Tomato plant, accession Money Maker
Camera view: horizontal (90 deg, fisheye); turntable rotation: 210 degrees
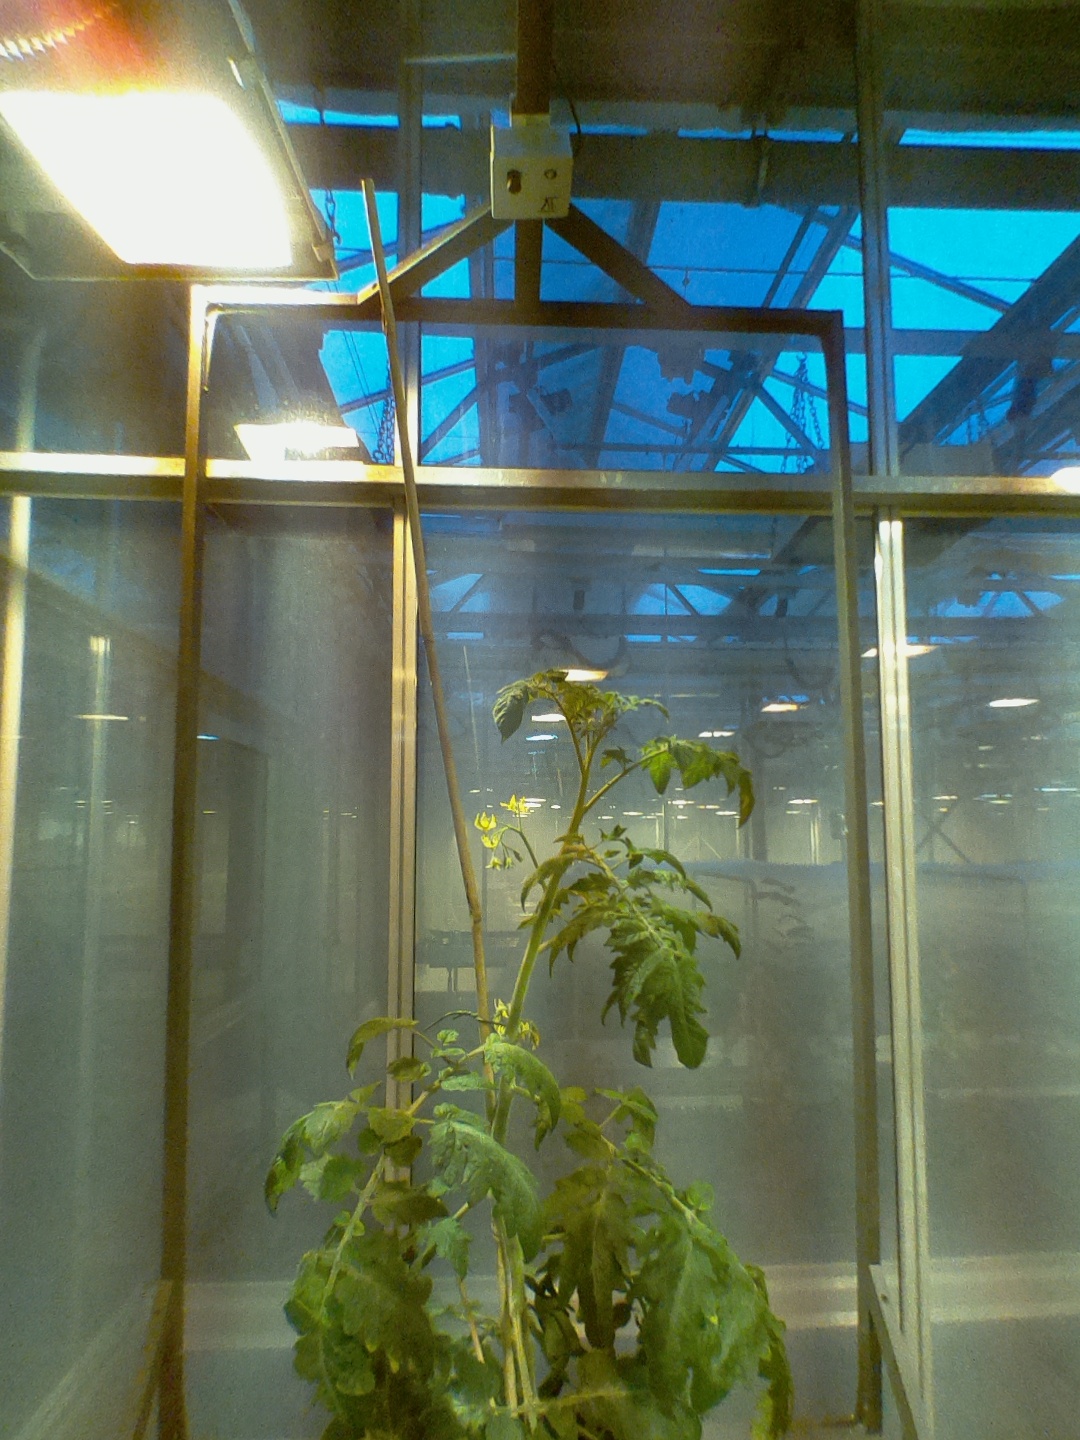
BBCH growth stage 66: Full flowering, 60%-70% of flowers open, more petals falling